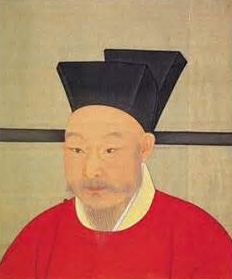
จักรพรรดิซ่งกวังจง

| name = ซ่งกวังจง
| image = 宋光宗.jpg
| image_size = 250px
| succession = รายพระนามจักรพรรดิราชวงศ์ซ่ง|จักรพรรดิแห่งราชวงศ์ซ่ง
| reign = 18 กุมภาพันธ์ ค.ศ. 1189 – 24 กรกฎาคม ค.ศ. 1194
| coronation = 18 กุมภาพันธ์ ค.ศ. 1189
| predecessor = จักรพรรดิซ่งเซี่ยวจง (宋孝宗)
| successor = จักรพรรดิซ่งหนิงจง (宋寧宗)
| birth_name = จ้าว ตุน (趙惇)
| era dates = เช่าซี (紹熙; ค.ศ. 1190–1194)
| พระสมัญญานาม = จักรพรรดิสฺวินเต้า เซี่ยนเหริน หมิงกง เม่าเต๋อ เวินเหวิน ชุ่นอู่ เชิ่งเจ๋อ ฉือเซี่ยว (循道憲仁明功茂德溫文順武聖哲慈孝皇帝)
| พระอารามนาม = กวังจง (光宗)
| house = สกุลจ้าว
| father = จักรพรรดิซ่งเซี่ยวจง
| mother = จักรพรรดินีเฉิงมู่|นางกัว (郭氏)
ซ่งกวังจง (; 30 กันยายน ค.ศ. 1147 – 17 กันยายน ค.ศ. 1200) ชื่อตัวว่า จ้าว ตุน () เป็นจักรพรรดิจีน|จักรพรรดิองค์ที่ 12 ของราชวงศ์ซ่ง (宋朝) แห่งจักรวรรดิจีน และเมื่อแบ่งราชวงศ์ซ่งออกเป็นสมัยเหนือกับสมัยใต้ นับเป็นจักรพรรดิองค์ที่ 3 ของราชวงศ์ซ่งใต้ (南宋朝) เสวยราชย์ตั้งแต่ ค.ศ. 1189 จนสละราชบัลลังก์ใน ค.ศ. 1194
จ้าว ตุน เป็นโอรสองค์ที่ 3 ของจ้าว เชิ่น (趙昚) ซึ่งเสวยราชย์เป็นจักรพรรดิซ่งเซี่ยวจง (宋孝宗) กับจักรพรรดินีเฉิงมู่|นางกัว (郭氏) ชายาคนแรกของจ้าว เชิ่น ผู้ซึ่งเมื่อเสียชีวิตแล้วได้รับการสถาปนาขึ้นเป็นพระมเหสี ฐานันดรศักดิ์ว่า "เฉิงมู่หฺวังโฮ่ว" (成穆皇后)
ในวัยเด็ก จ้าว ตุน เป็นโรคอารมณ์สองขั้วหรือโรคประสาทขั้นรุนแรง
ค.ศ. 1189 จ้าว ตุน อายุได้ 42 ปี จ้าว เชิ่น บิดาของเขา สละราชสมบัติให้แก่เขา แต่เมื่อครองราชย์ไปได้สักพัก จ้าว ตุน กลับติดสุรายาเมาจนจิตฟั่นเฟือน ครั้นบิดาสิ้นลงใน ค.ศ. 1194 เขาก็ไม่ยอมร่วมกระบวนแห่ศพ เพราะถูกหลี่ เฟิ่งเหนียง (李鳳娘) มเหสีของเขา ยุยง ดังนั้น อู๋ไท่โฮ่ว (ราชวงศ์ซ่ง)|อู๋ไท่โฮ่ว (吳太后) ย่าบุญธรรมของเขา จึงบีบให้เขาสละราชสมบัติให้จ้าว โค่ว (趙擴) บุตรชาย ขึ้นสืบราชสมบัติต่อเป็นจักรพรรดิซ่งหนิงจง (宋寧宗) หลังจากนั้น จ้าว ตุน ประสบภาวะทางจิตจนล้มป่วยหนัก เชื่อกันว่า เป็นสาเหตุให้เขาถึงแก่ชนมชีพใน ค.ศ. 1200 ณ เช่าซิง (绍兴) ในเจ้อเจียง (浙江)
==ครอบครัว==
; บิดามารดา
* บิดา: จ้าว เชิ่น (趙昚; ค.ศ. 1127–1194) ซึ่งเสวยราชย์เป็นจักรพรรดิซ่งเซี่ยวจง (宋孝宗)
* มารดา: จักรพรรดินีเฉิงมู่|นางกัว (郭氏; ค.ศ. 1126–1156) ชายาคนแรกของจ้าว เชิ่น ผู้ซึ่งเมื่อเสียชีวิตแล้วได้รับการสถาปนาขึ้นเป็นพระมเหสี ฐานันดรศักดิ์ว่า "เฉิงมู่หฺวังโฮ่ว" (成穆皇后)
; คู่ครองและบุตร
* หลี่ เฟิ่งเหนียง (李鳳娘; ค.ศ. 1144–1200), ได้เป็นพระมเหสี ฐานันดรศักดิ์ว่า "ฉืออี้หฺวังโฮ่ว" (慈懿皇后)
** มีบุตร 2 คน:
*** จ้าว ถิ่ง (趙挺)
*** จ้าว โค่ว (趙擴; ค.ศ. 1168–1224) ซึ่งขึ้นเสวยราชย์เป็นจักรพรรดิซ่งหนิงจง (宋寧宗)
* พระสนมหฺวาง (貴妃黃氏 ค.ศ. –1191)
** ทารกที่ไม่กำเนิด (ค.ศ. –1191)
* หญิงไม่ทราบนาม
** มีบุตรหญิง 3 คน ได้เป็นเจ้าหญิง ฐานันดรศักดิ์ว่า "เหวินอันกงจู่" (文安公主), "เหอเจิ้งกงจู่" (和政公主), และ "ฉีอันกงจู่" (齊安公主)
==อ้างอิง==
*
หมวดหมู่:บุคคลที่เกิดในปี พ.ศ. 1690
หมวดหมู่:บุคคลที่เสียชีวิตในปี พ.ศ. 1743
หมวดหมู่:จักรพรรดิราชวงศ์ซ่งใต้|กวังจง
หมวดหมู่:พระมหากษัตริย์จีนในคริสต์ศตวรรษที่ 12|ซ่งกวังจง
หมวดหมู่:จักรพรรดิจีนผู้ทรงสละราชสมบัติ|ซ่งกวังจง
หมวดหมู่:บุคคลจากหางโจว|ซ่งกวังจง